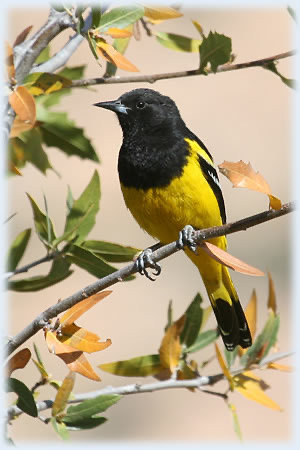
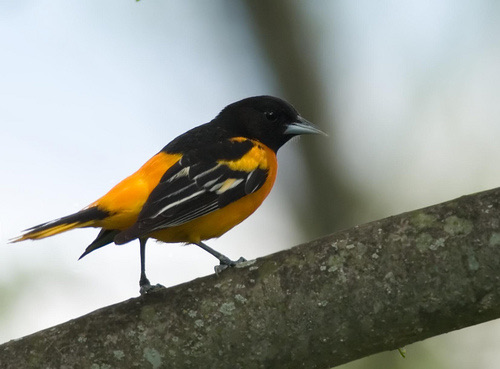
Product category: misc
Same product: yes